History of mobile phones

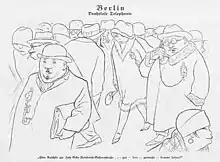
Karl Arnold 1926 drawing of public use of mobile telephones.

Fiction anticipated the development of real-world mobile telephones. In 1906, the English caricaturist Lewis Baumer published a cartoon in " Punch" entitled "Forecasts for 1907" in which he showed a man and a woman in London's Hyde Park each separately engaged in gambling and dating on wireless-telegraphy equipment. Cartoonist W. K. Haselden published "The Pocket Telephone: When Will It Ring?" in 1919, depicting six awkward possibilities. In 1923, Ilya Ehrenburg casually listed "pocket telephones" among the achievements of contemporary technology in a story in his collection "Thirteen Pipes". In 1926, the artist Karl Arnold drew a visionary cartoon about the use of mobile phones in the street, in the picture "wireless telephony", published in the German satirical magazine "Simplicissimus". The popular American cartoon detective "Dick Tracy" acquired a two-way, atomic-battery-powered wrist radio in 1946, upgraded to a wrist TV in 1964.